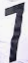
Number: 7